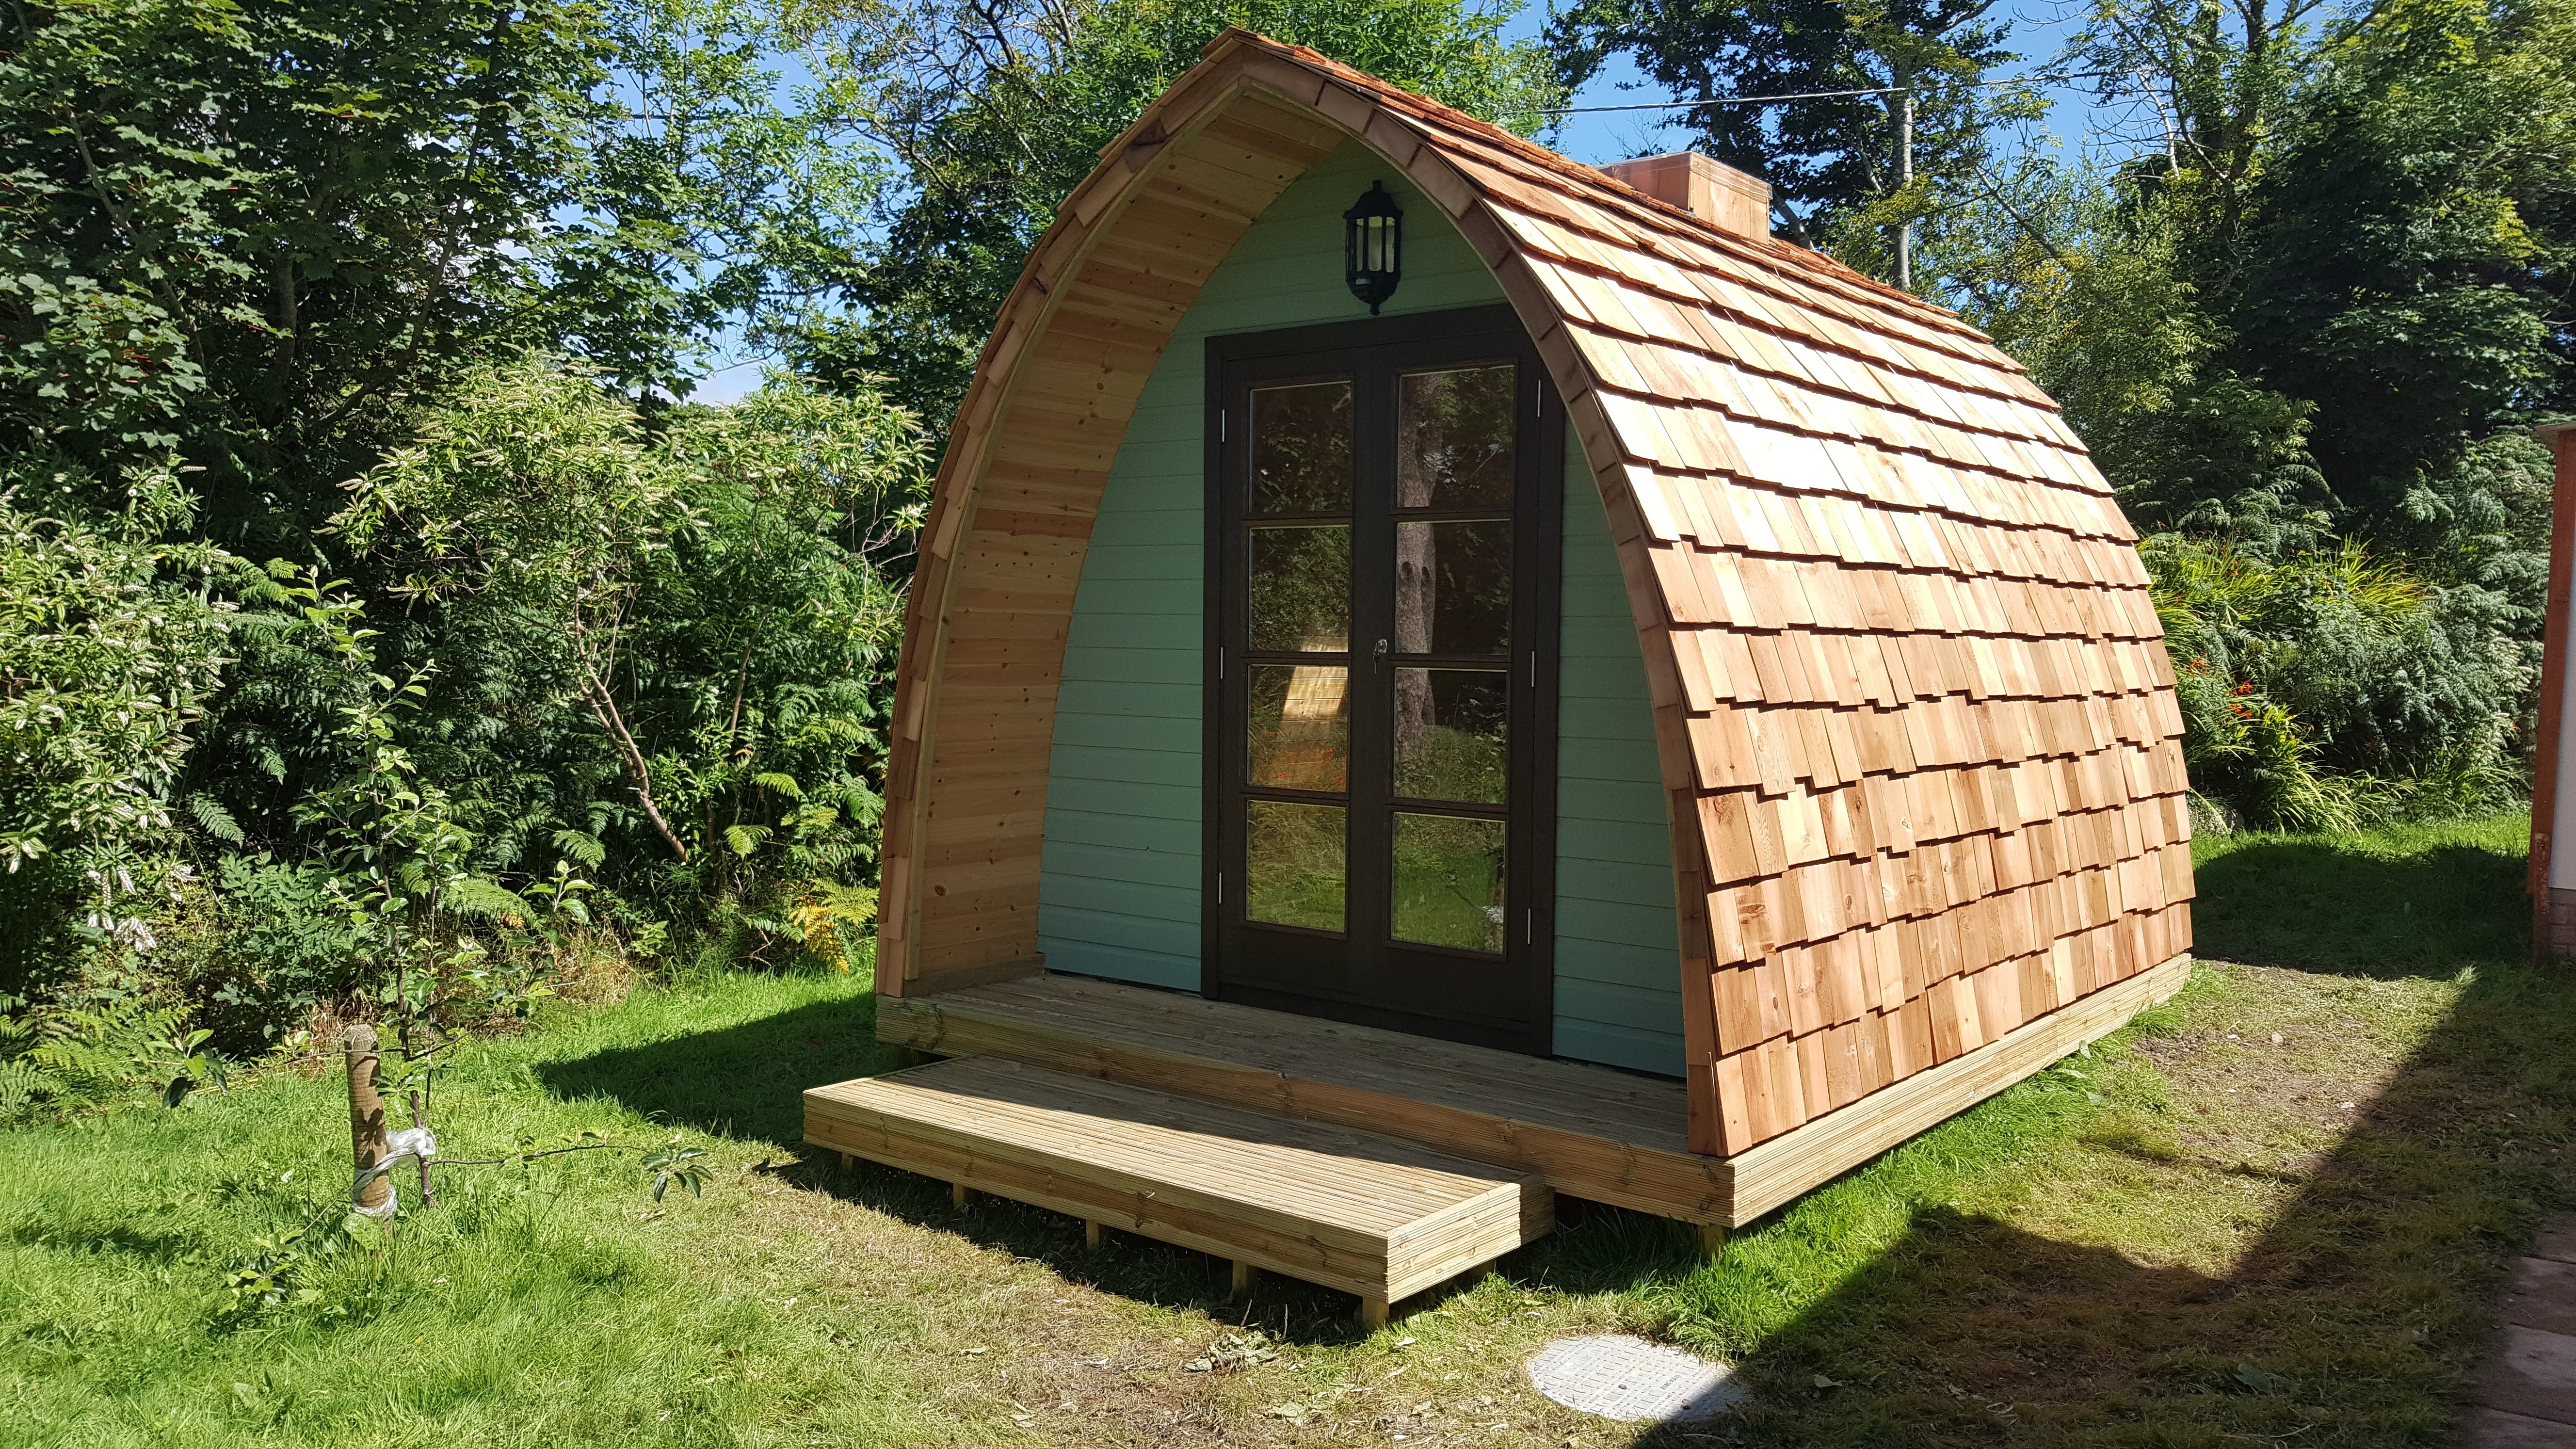
building, shed, cottage, backyard, chapel, log cabin, summer house, camping pod, art room, outdoor structure